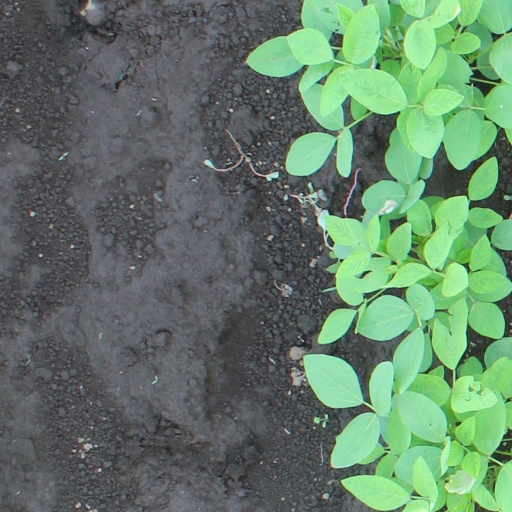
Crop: soybean